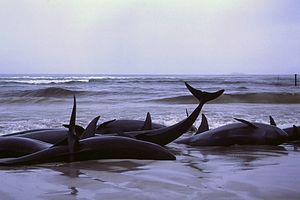
Hvalstranding
Hvalstranding i Western Australia.
Hvalstranding er en hændelse, hvor hvaler strander, dvs. svømmer på land og ikke selv kan svømme tilbage på tilstrækkeligt dybt vand til at undslippe. Hvalstranding sker oftere og oftere, men det er uklart, hvad årsagerne er hertil.